Hilperton

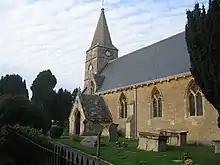
Church of St Michael and All Saints

The parish church of St Michael and All Angels was largely rebuilt by T.H. Wyatt in 1852, as the previous 15th-century church had insufficient capacity. Internal changes were made in the 1890s, including relocation of the organ to an enlarged vestry, the addition of stained glass windows, and the installation of the 12th-century font bowl from the church at Whaddon, mounted on a 19th-century shaft and base. Five of the six bells were recast in 1909.